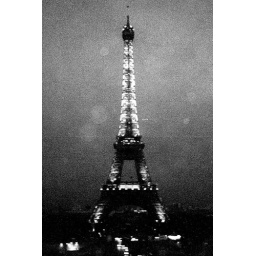
This picture was at night and really sucky but it looks better in black and white like this, I think.